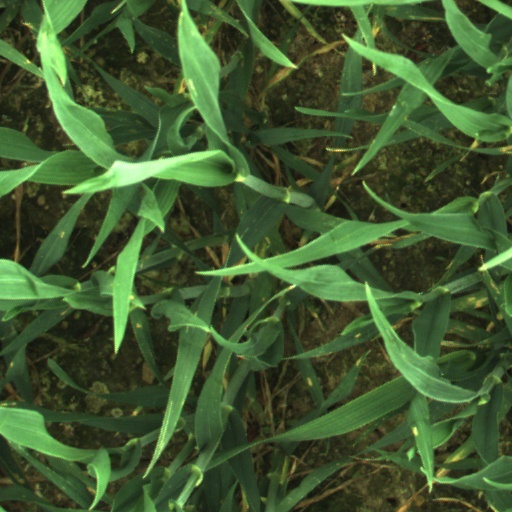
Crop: wheat